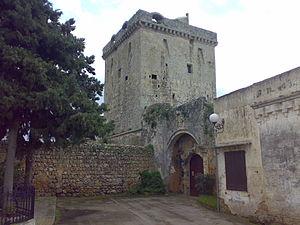
Dans le Salento se trouvent de nombreux châteaux et palais fortifiés construits au cours des diverse périodes historiques par les familles colonisatrices, parfois en modifiant ceux qui étaient pré-existants.